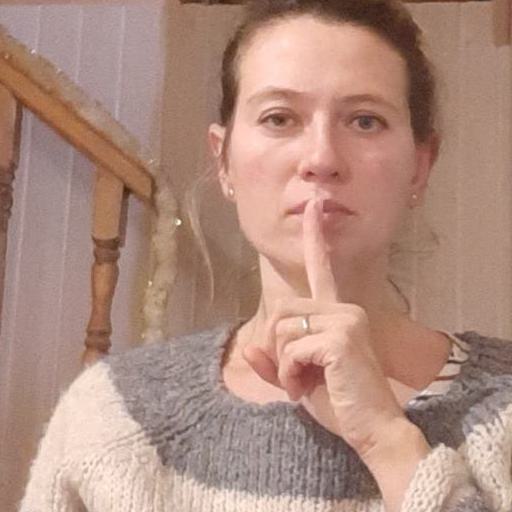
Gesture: mute